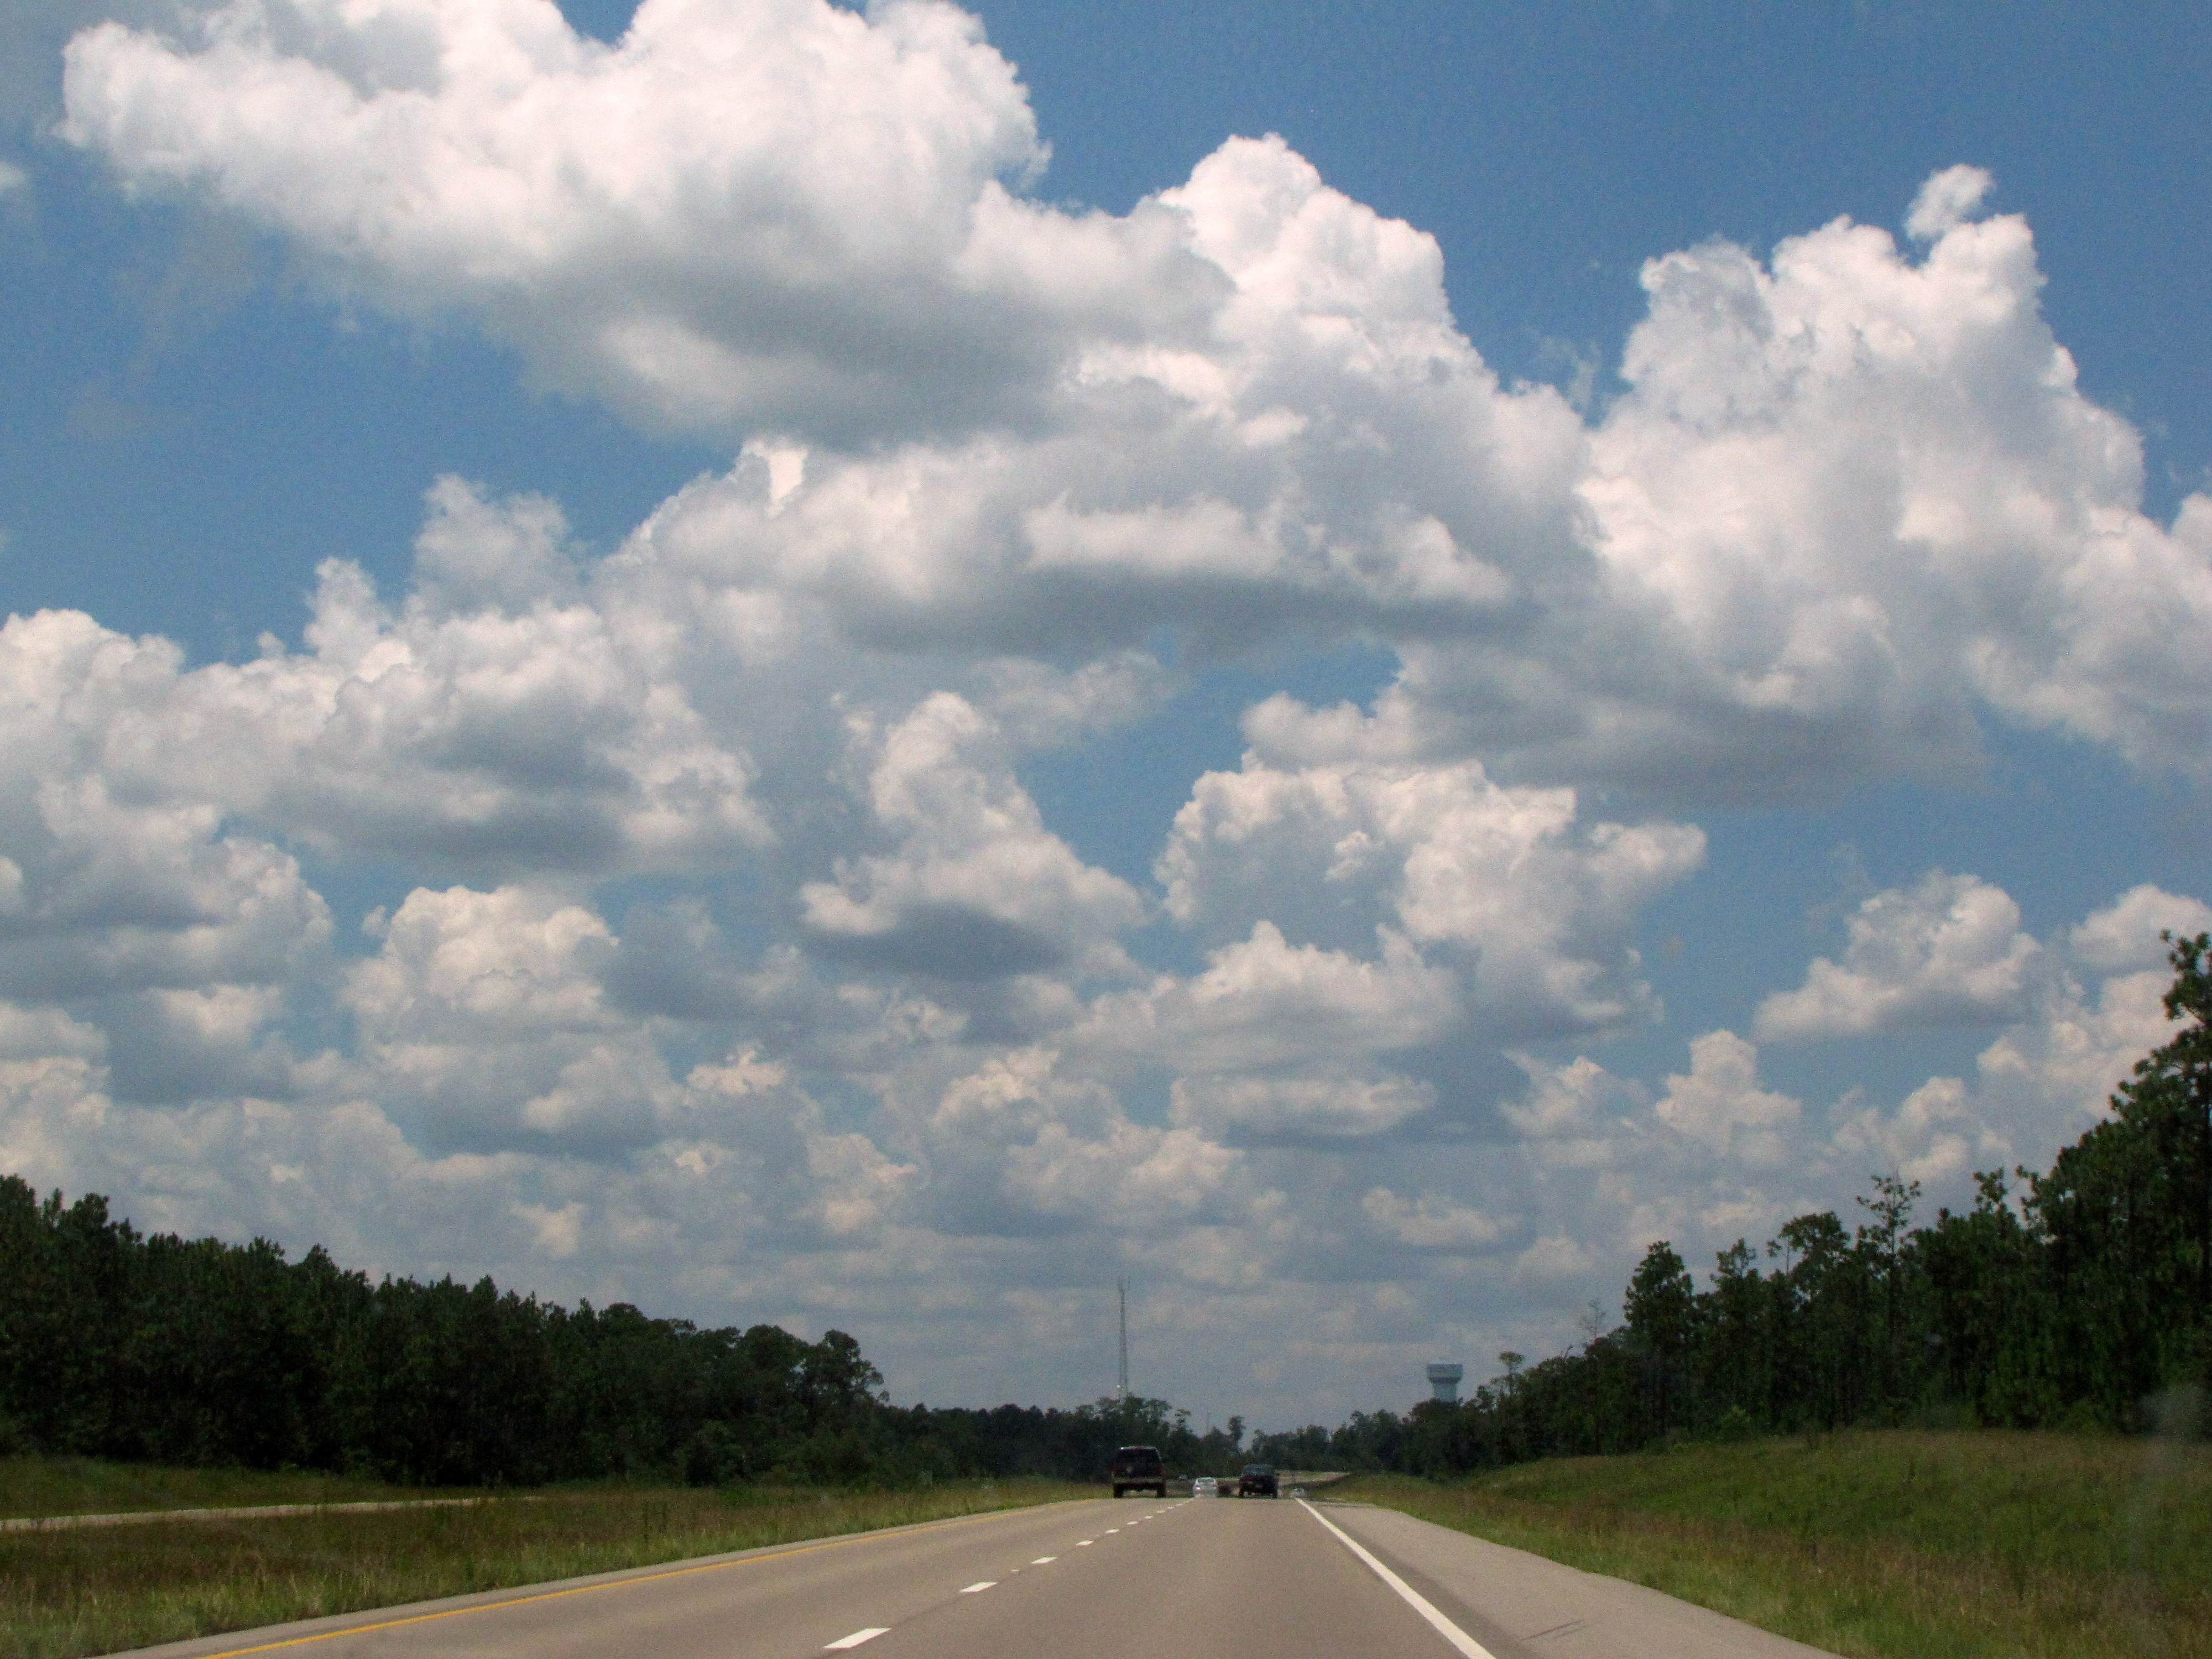
horizon, cloud, sky, road, white, field, prairie, highway, pavement, cumulus, blue, plain, trees, clouds, infrastructure, meteorological phenomenon, controlled access highway